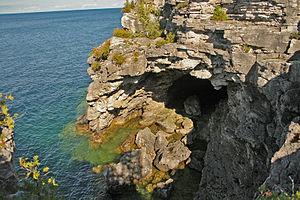
Les parcs nationaux du Canada sont constitués de plus de quarante aires protégées, dont 42 parcs nationaux et réserves de parcs nationaux, quatre aires marines nationales de conservation et un site canadien. Le réseau des parcs nationaux comprend 167 lieux historiques nationaux, qui, comme les parcs, sont gérés par Parcs Canada.
Le parc national de la Péninsule-Bruce est un parc national du Canada situé dans le sud de l'Ontario sur la péninsule du même nom entre le lac Huron et la baie Georgienne. Le parc protège une partie de l'escarpement du Niagara. Il est situé près du parc marin national Fathom Five ce qui fait que ces deux parcs sont souvent visités en tandem.